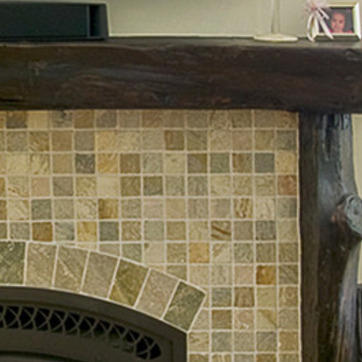
Material: tile